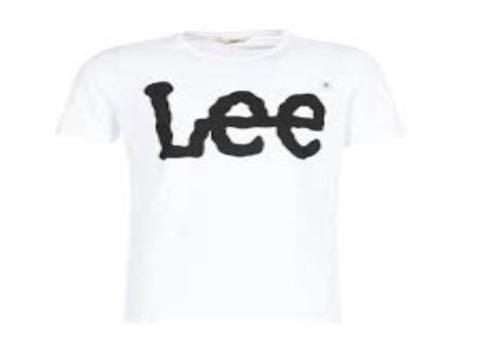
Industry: Clothes